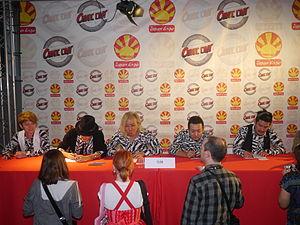
Flow est un groupe de rock japonais. Il est composé de cinq musiciens de deux chanteurs, d'un guitariste, d'un bassiste et d'un batteur. C'est en 2000, avec l'arrivée de tous ses membres, que le groupe est formé. Le groupe participe à de nombreux générique d'animes.